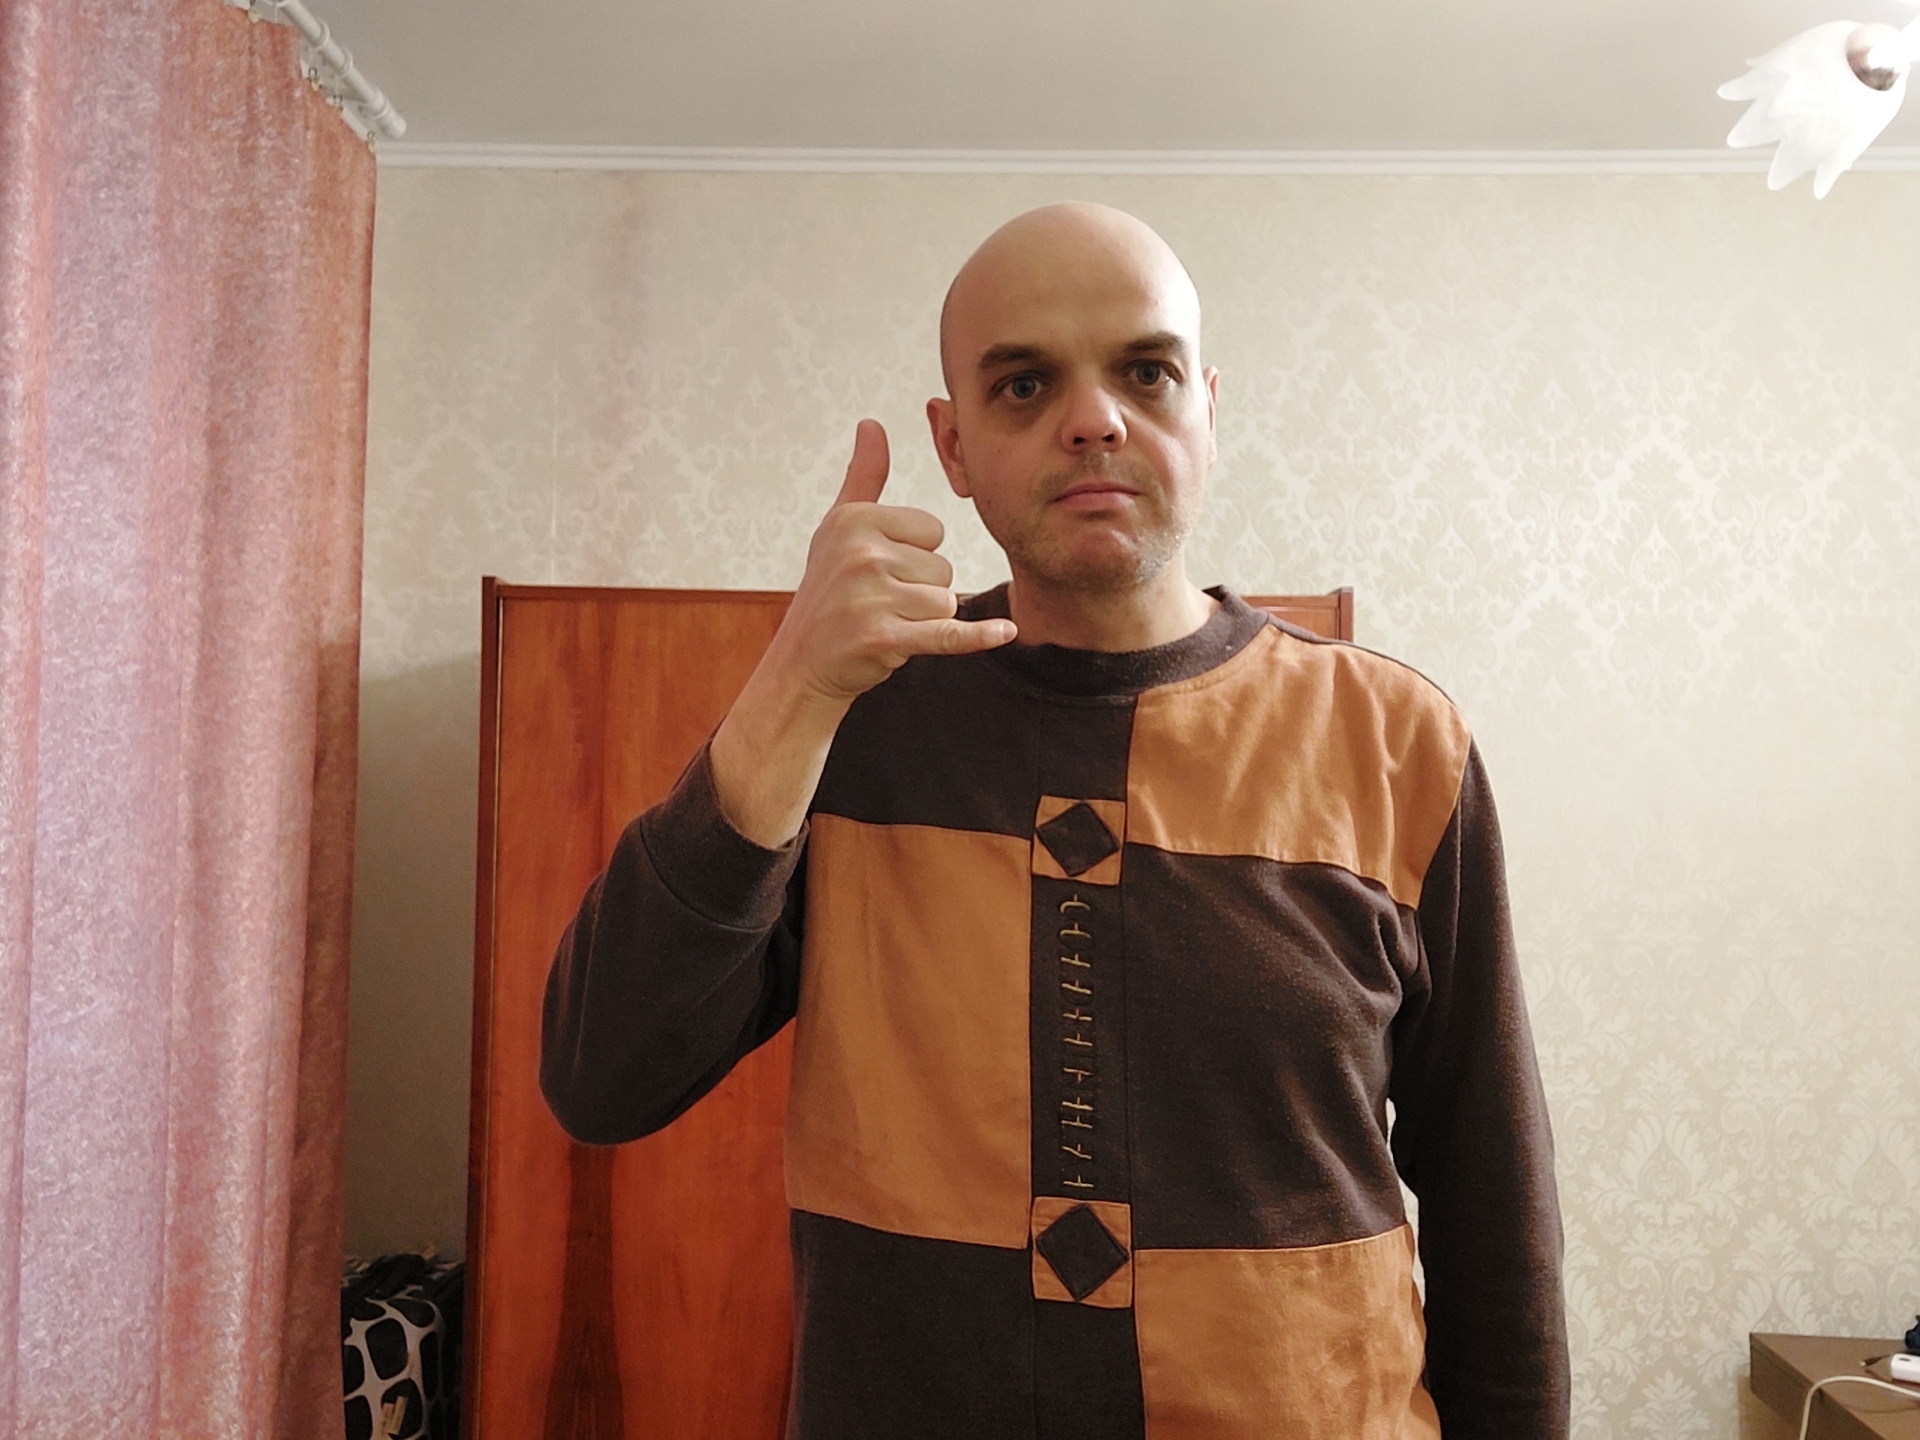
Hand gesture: call